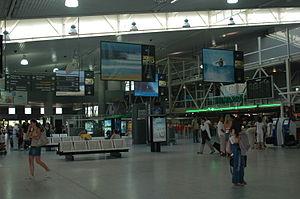
L'aéroport de Biarritz Pays Basque est un aéroport français situé sur les communes d'Anglet et de Biarritz dans le département des Pyrénées-Atlantiques et la région Nouvelle-Aquitaine, dont la création date des années 1950. L'aérogare, la tour de contrôle, le hangar Dassault Aviation, et les aéro-clubs sont situés sur le territoire angloy, seule l'extrémité ouest de la piste est située sur le territoire biarrot. Cet aéroport est l'un des rares en France à être situé au cœur d'une agglomération.